Wallace 1910 Fire Memorial

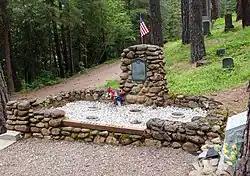
Wallace 1910 Fire Memorial

The Wallace 1910 Fire Memorial, near Wallace, Idaho, was listed on the National Register of Historic Places in 1984.